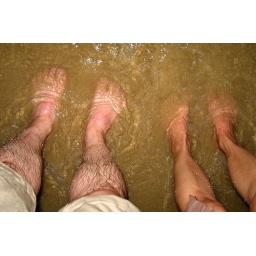
Ric &amp;amp; Bev, feet in the water on a beach in Singapore.